Memphis Blues (minor league)

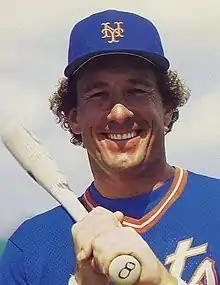
Gary Carter led the 1974 Blues with 23 home runs and 83 runs batted in. He was inducted into the Baseball Hall of Fame in 2003.

The Blues were replaced by a Triple-A International League (IL) team in 1974. The Triple-A Blues carried on the history of the Double-A team preceding it.